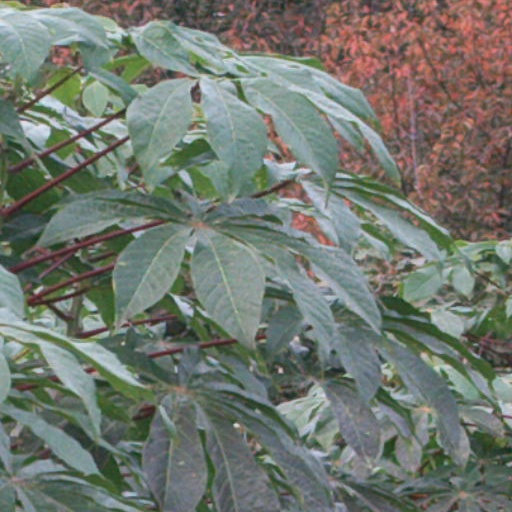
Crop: cassava